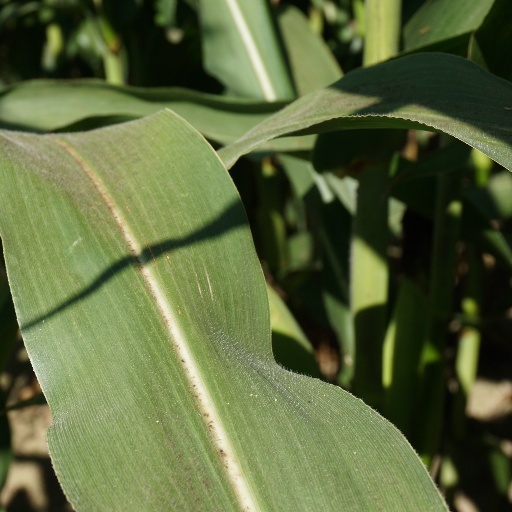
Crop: maize; corn